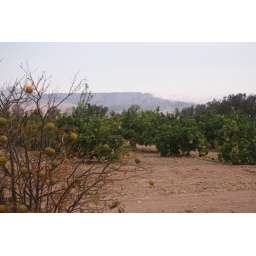
organic pomelo fields skirted by jordanian red mountains